Marshall Thundering Herd

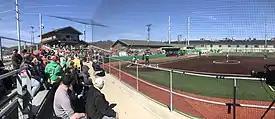
Dot Hicks Field

Men's basketball, women's basketball, and volleyball teams play their home games at the 9,048-seat Cam Henderson Center, named for the innovative Cam Henderson who guided the school's basketball team from 1935 to 1955 and football from 1935 to 1949. Henderson won 358 games against just 158 losses as a basketball coach. The facility opened in 1981 and saw a major renovation in 1998. The Henderson Center is a 213,000 square-foot facility which houses much of Marshall University's athletic department staff offices, the ticket office, an 800-seat natatorium, a state of the art training room, a basketball-specific weight room, and spacious locker rooms. The single game attendance record at the Cam Henderson Center was set on February 18, 1984, against The Citadel when 10,705 fans witnessed the 85-71 Marshall victory.